Stacy-Marie Ishmael

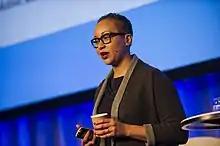
Stacy-Marie Ishmael, 2016

Stacy-Marie Ishmael is a journalist and editor from Trinidad and Tobago. She is currently the managing editor for crypto at Bloomberg News and the chair of the Foundation Board of the Craig Newmark Graduate School of Journalism.